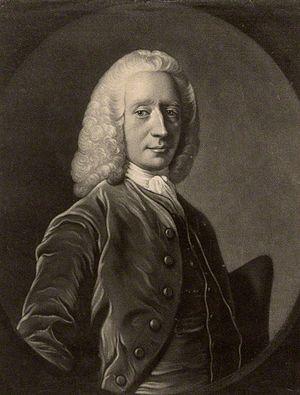
John Coutts est un marchand et banquier britannique, Lord Provost d'Édimbourg en 1742.